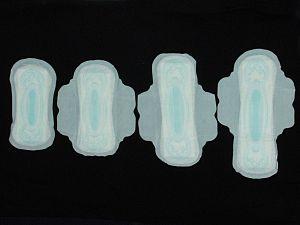
Une serviette hygiénique est une protection hygiénique externe principalement destinée à absorber les flux sanguins issus des menstruations, mais aussi consécutifs à une intervention chirurgicale du vagin ou du col de l'utérus ou encore après un accouchement. Contrairement au tampon hygiénique, il s'agit d'une protection externe qui se fixe sur les sous-vêtements de type culotte.